Killer (1992 film)

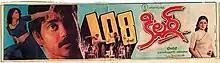
Theatrical release poster

Killer is a 1992 Indian Telugu-language action thriller film written and directed by Fazil and produced by V. B. Rajendra Prasad under his company Jagapathi Art Pictures. It stars Nagarjuna and Nagma. The music was composed by Ilaiyaraaja.